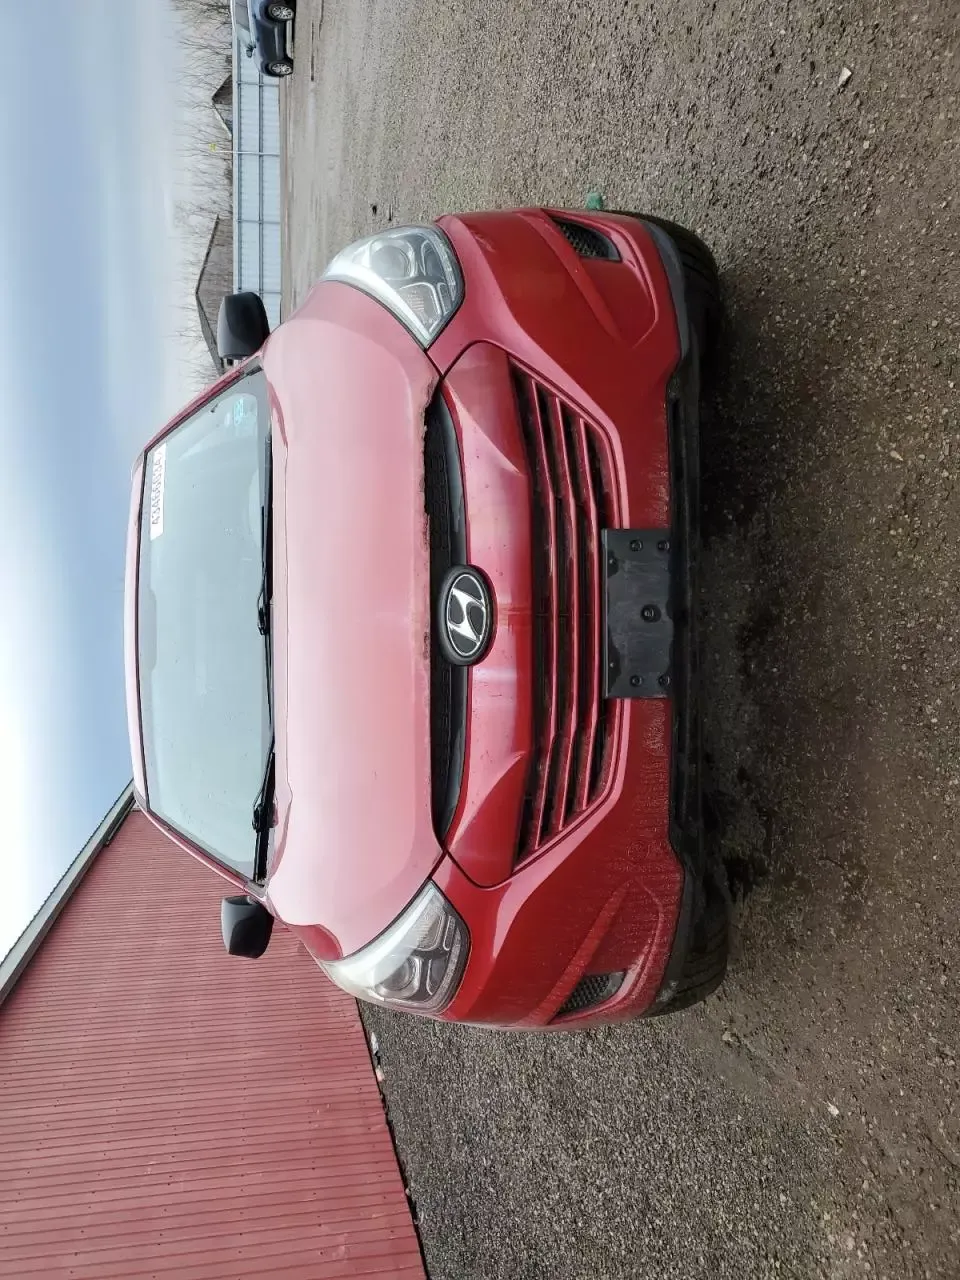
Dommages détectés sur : capot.
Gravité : majeur